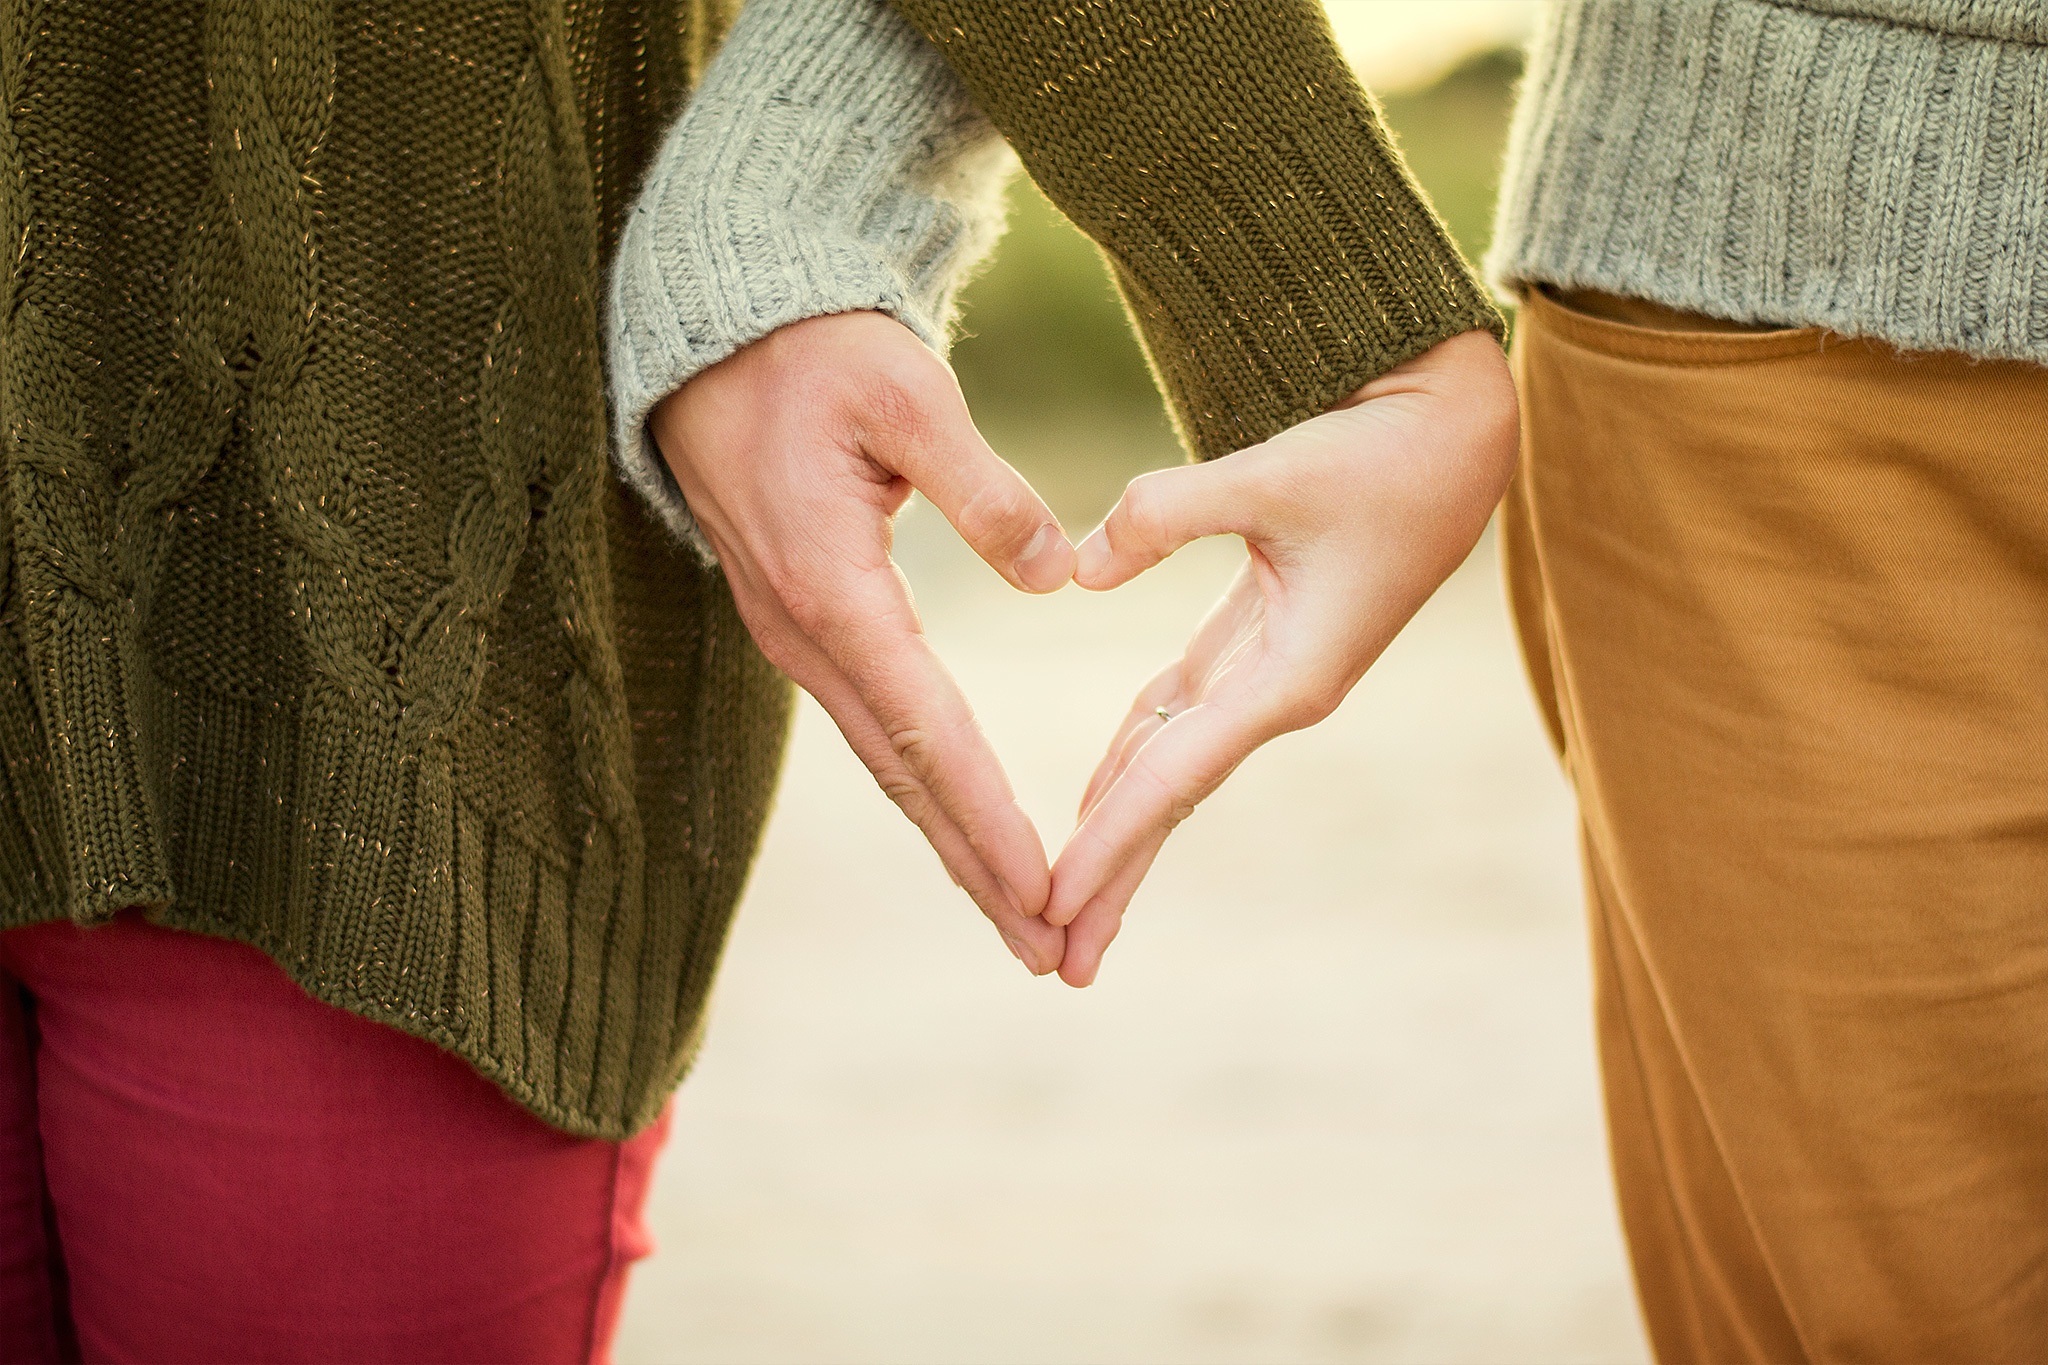
hand, people, woman, leg, love, heart, young, finger, spring, symbol, romance, romantic, human, care, clothing, friendship, arm, holding hands, human body, girls, dress, friends, women, hands, females, skin, shape, persons, adult, devotion, shirts, sweaters, interaction, jumpers, sense, heart hands